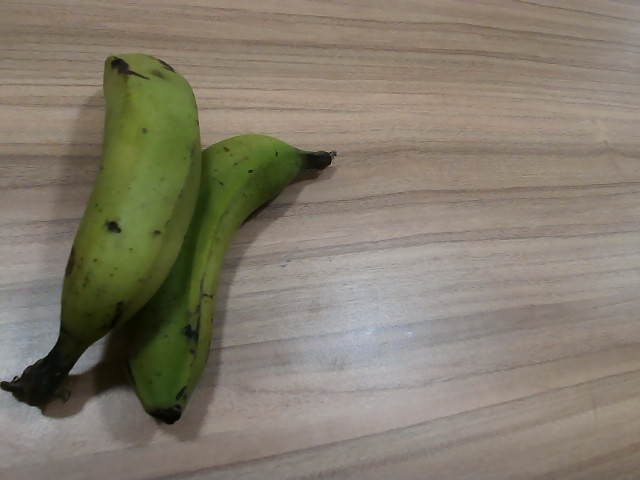
Label: Raw_Banana